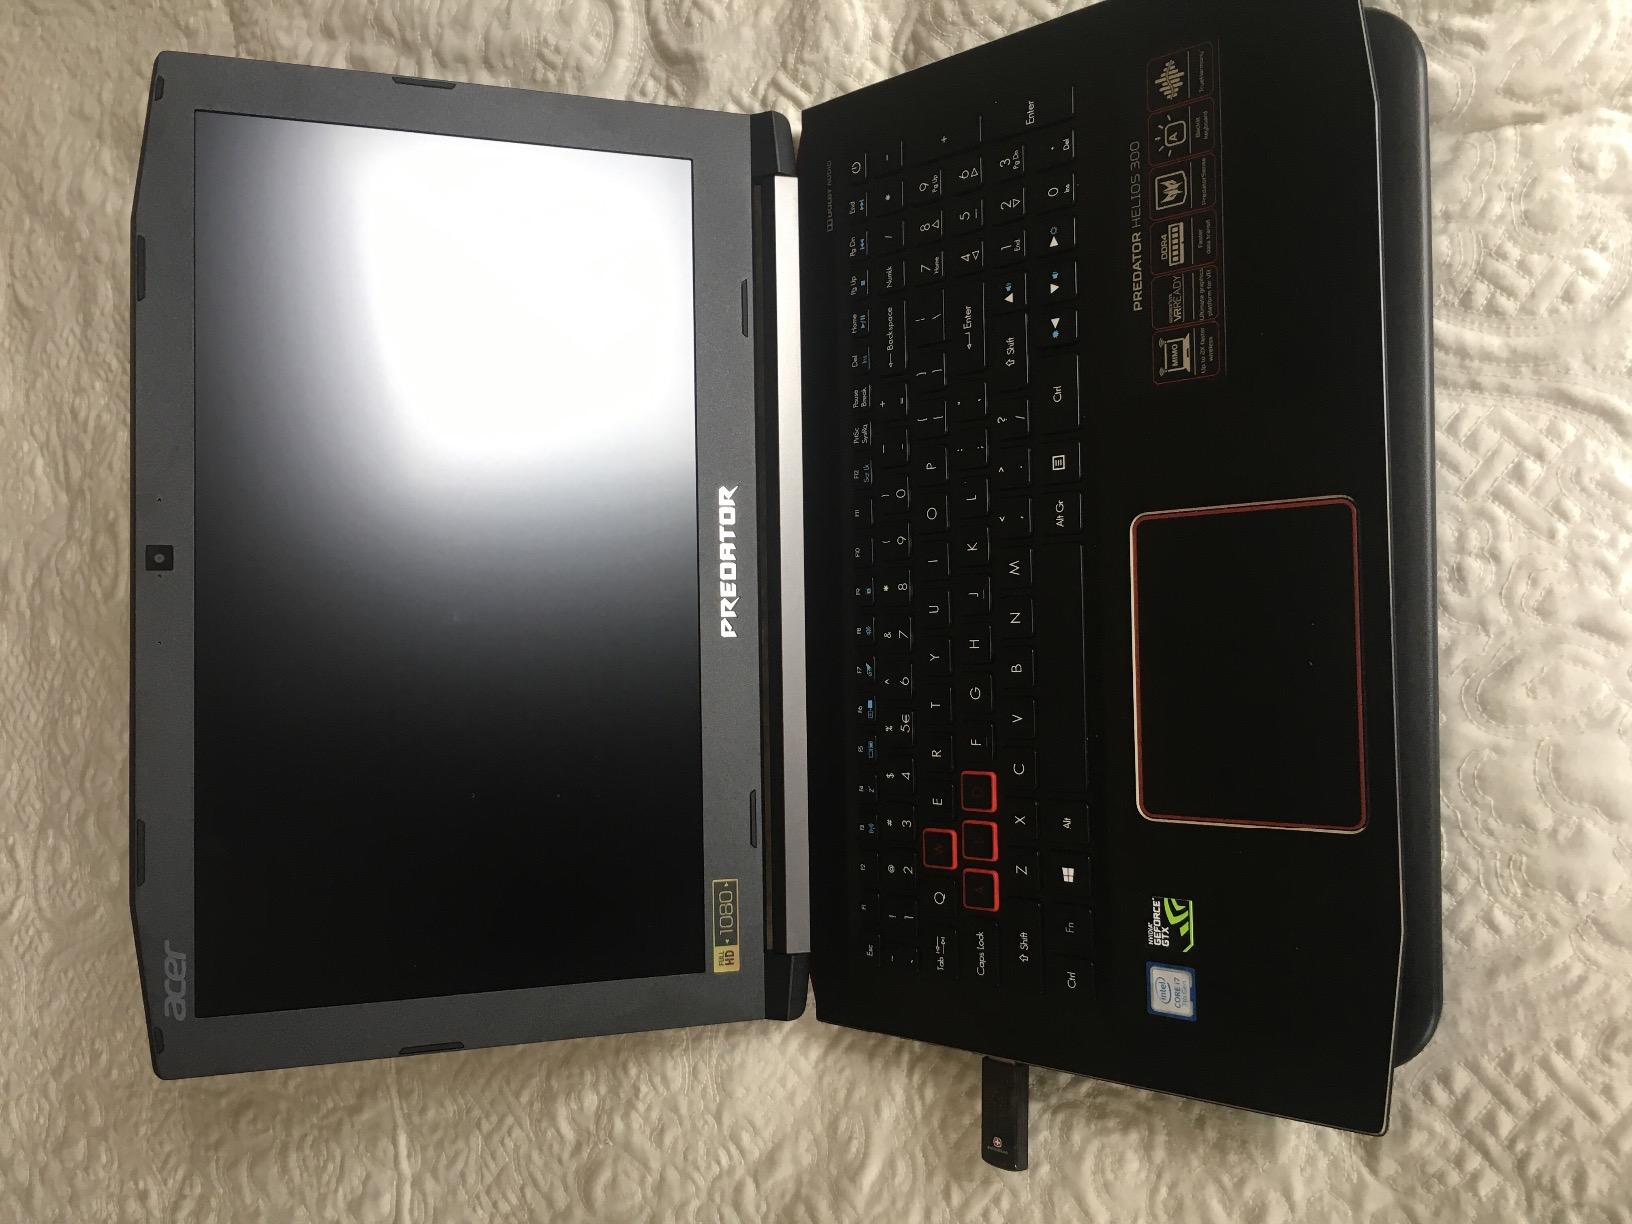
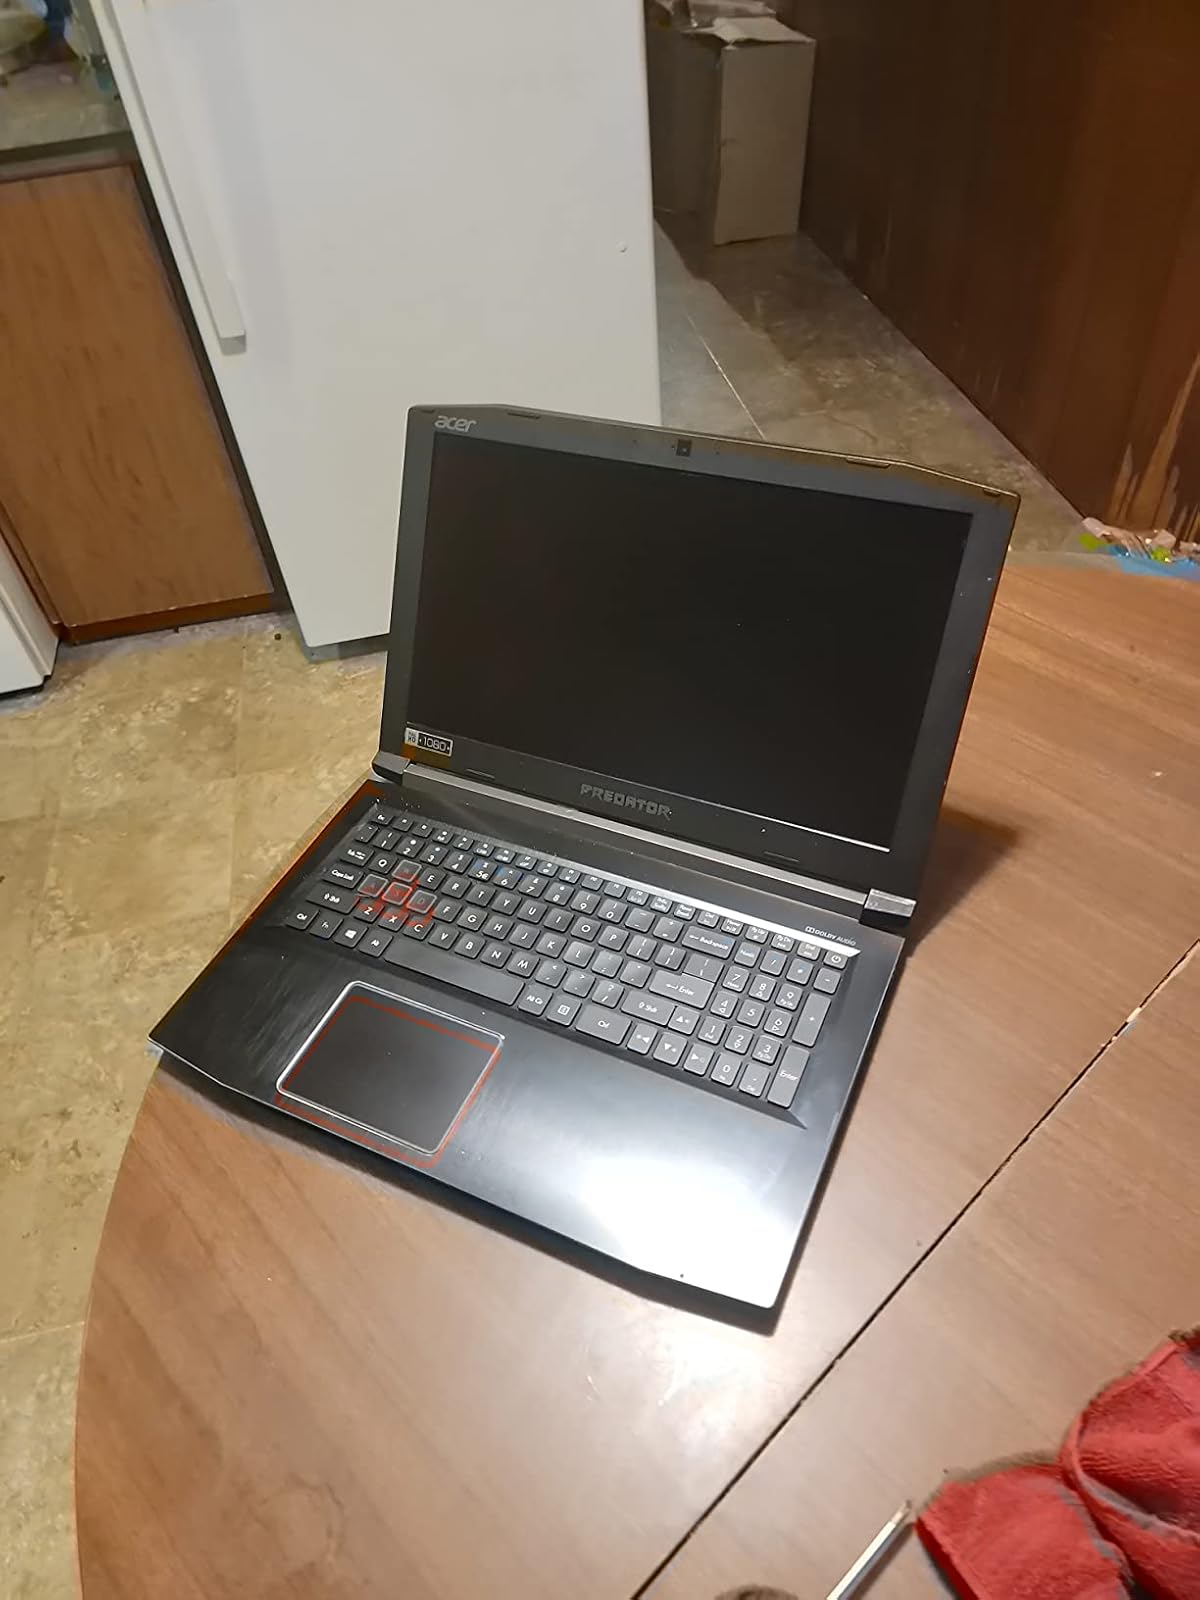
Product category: laptop
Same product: yes